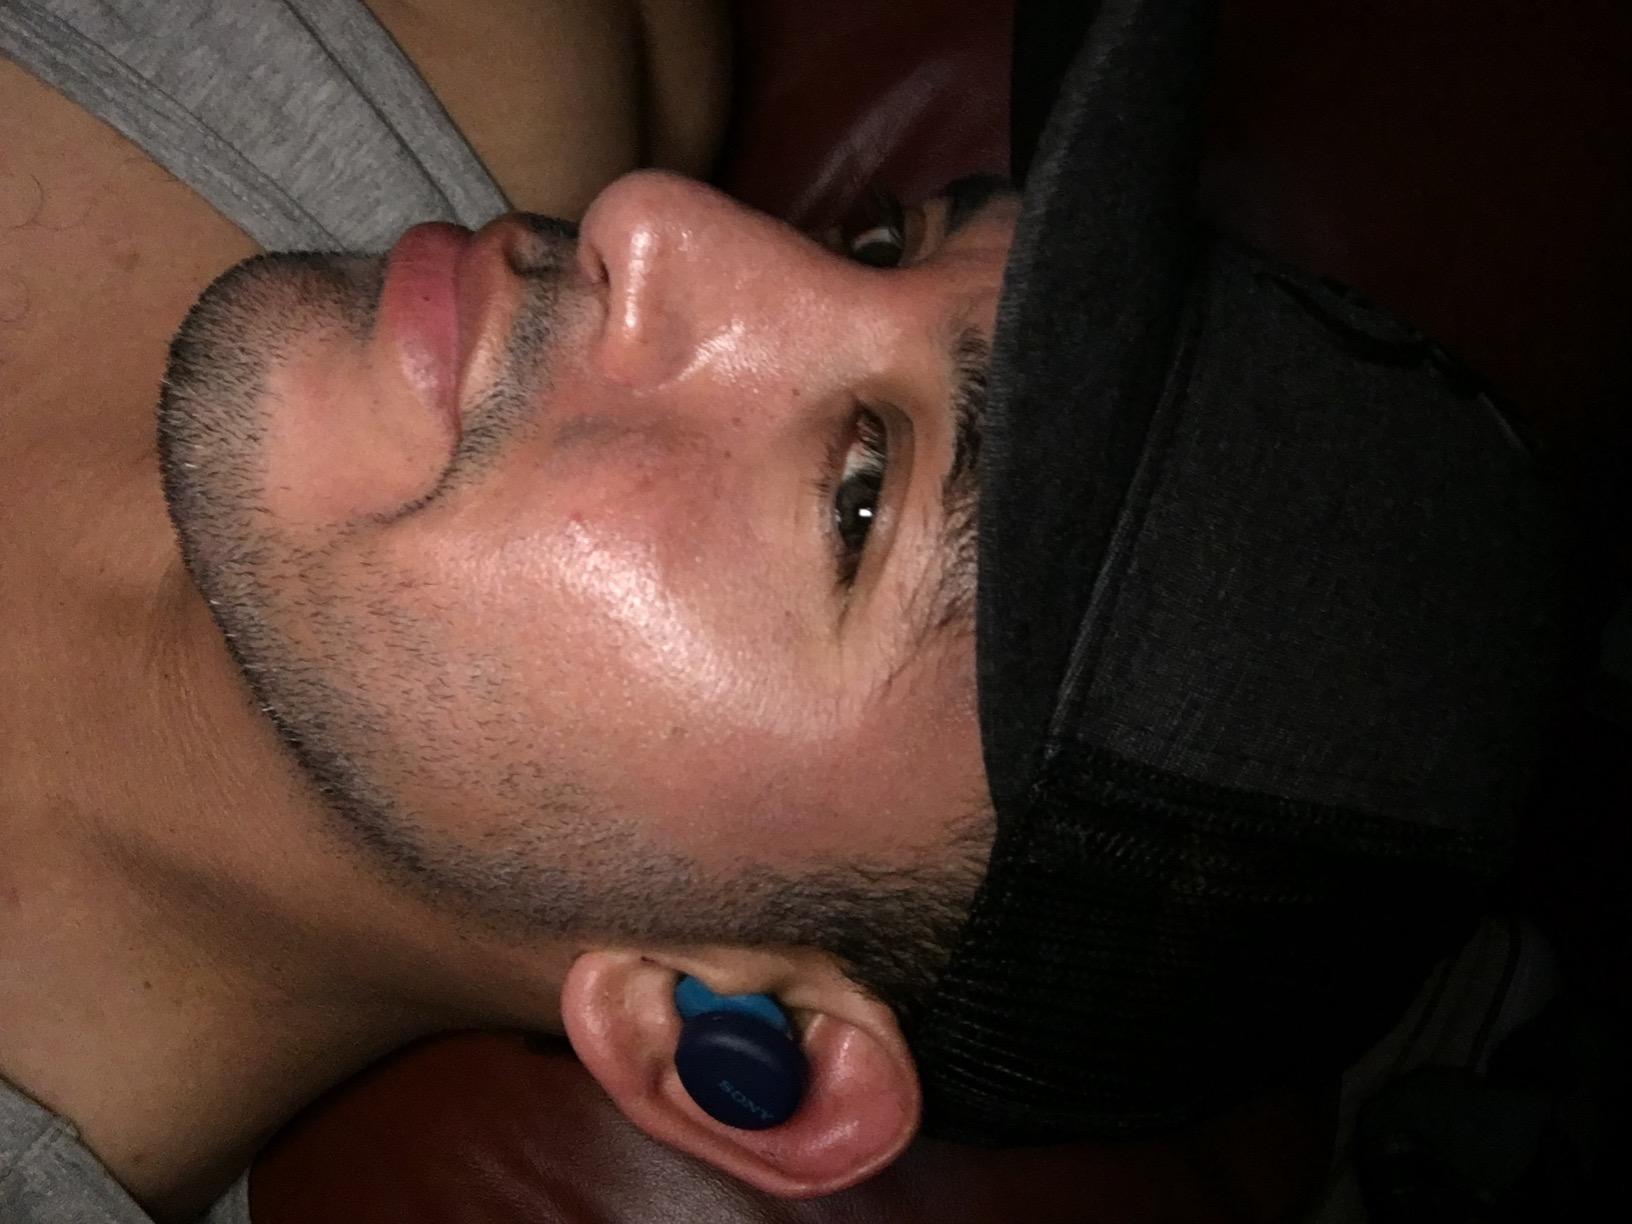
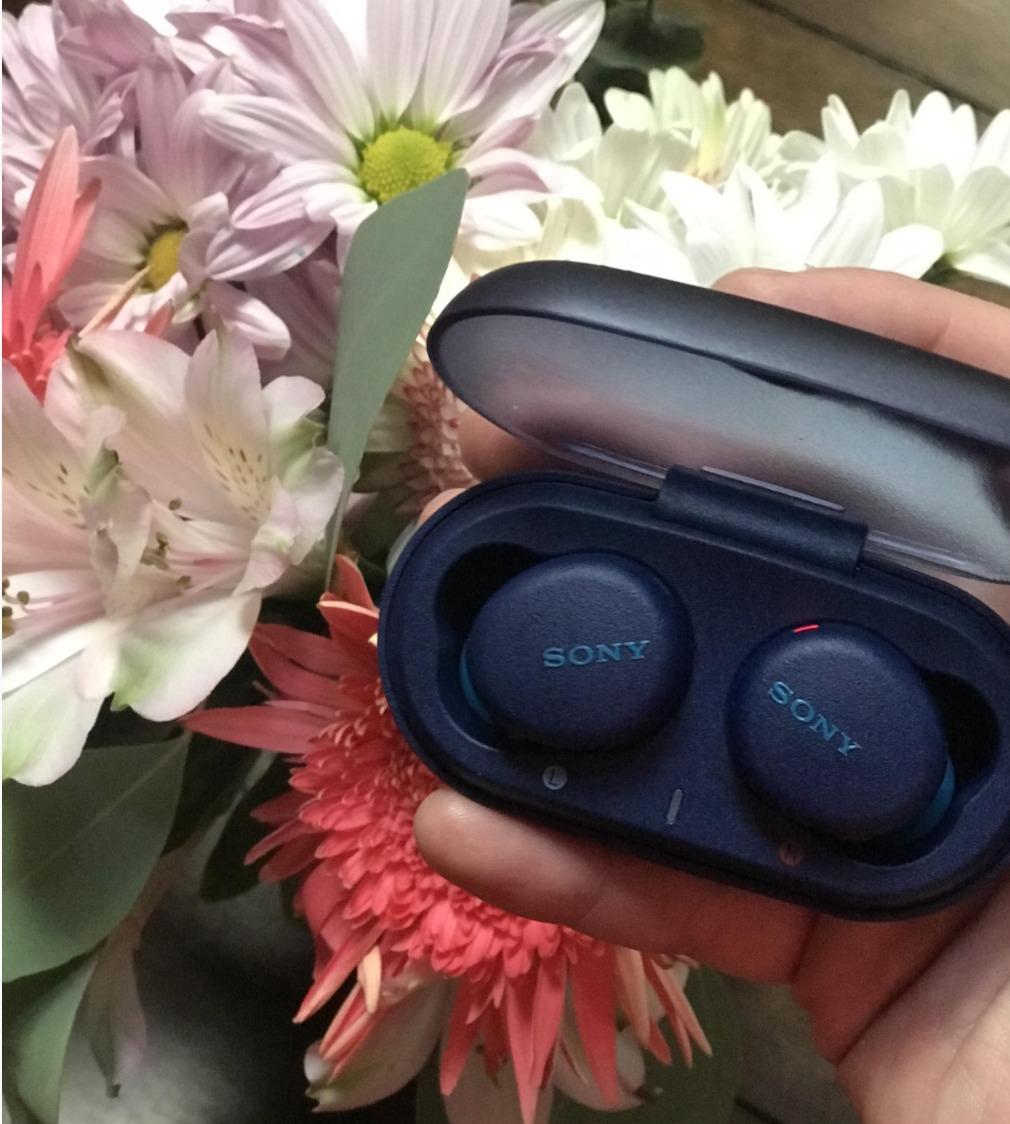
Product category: earbuds
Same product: yes